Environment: lab
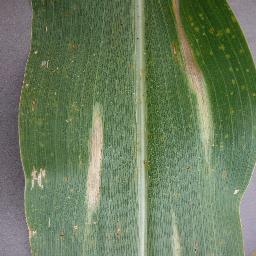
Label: northern_corn_leaf_blight